Baron Longo estate

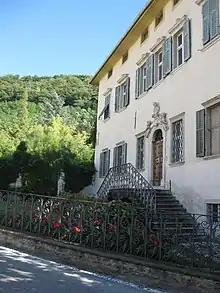
The Baron Longo estate in Egna, Alto Adige; Palais Longo

The interior boasts stucco decoration, painted wallpaper and ceiling paintings depicting events from the Old Testament, hunting scenes and images from Greek mythology including the abduction of Orithyia by Boreas. There are also high relief works in stucco by Franz Hannibal Bittner and frescos by Giacomo Antonio Delai. In the manor house's ballroom, there are a total of eleven ceiling paintings, the largest of which depicts the Gigantomachy. The whole of this ballroom features evidence of the Rococo period in Bassa Atesina. The palais also has a magnificent park that stretches from Palais Longo to the forest on the outskirts of Neumarkt.